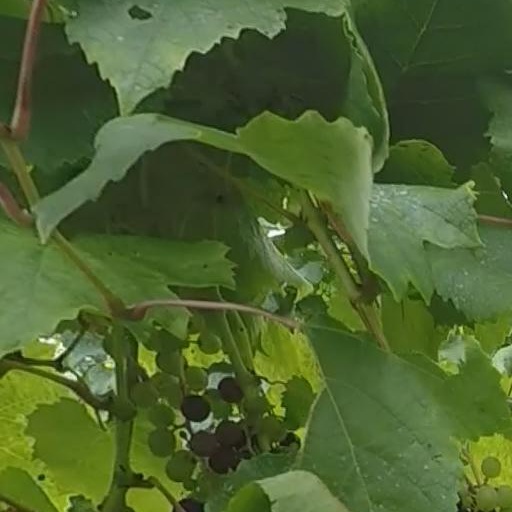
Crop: grape